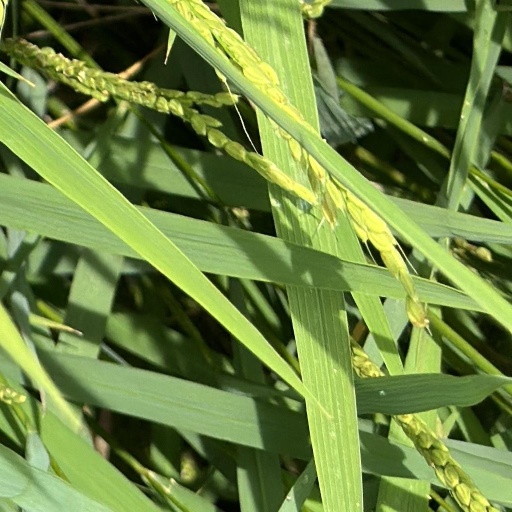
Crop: rice